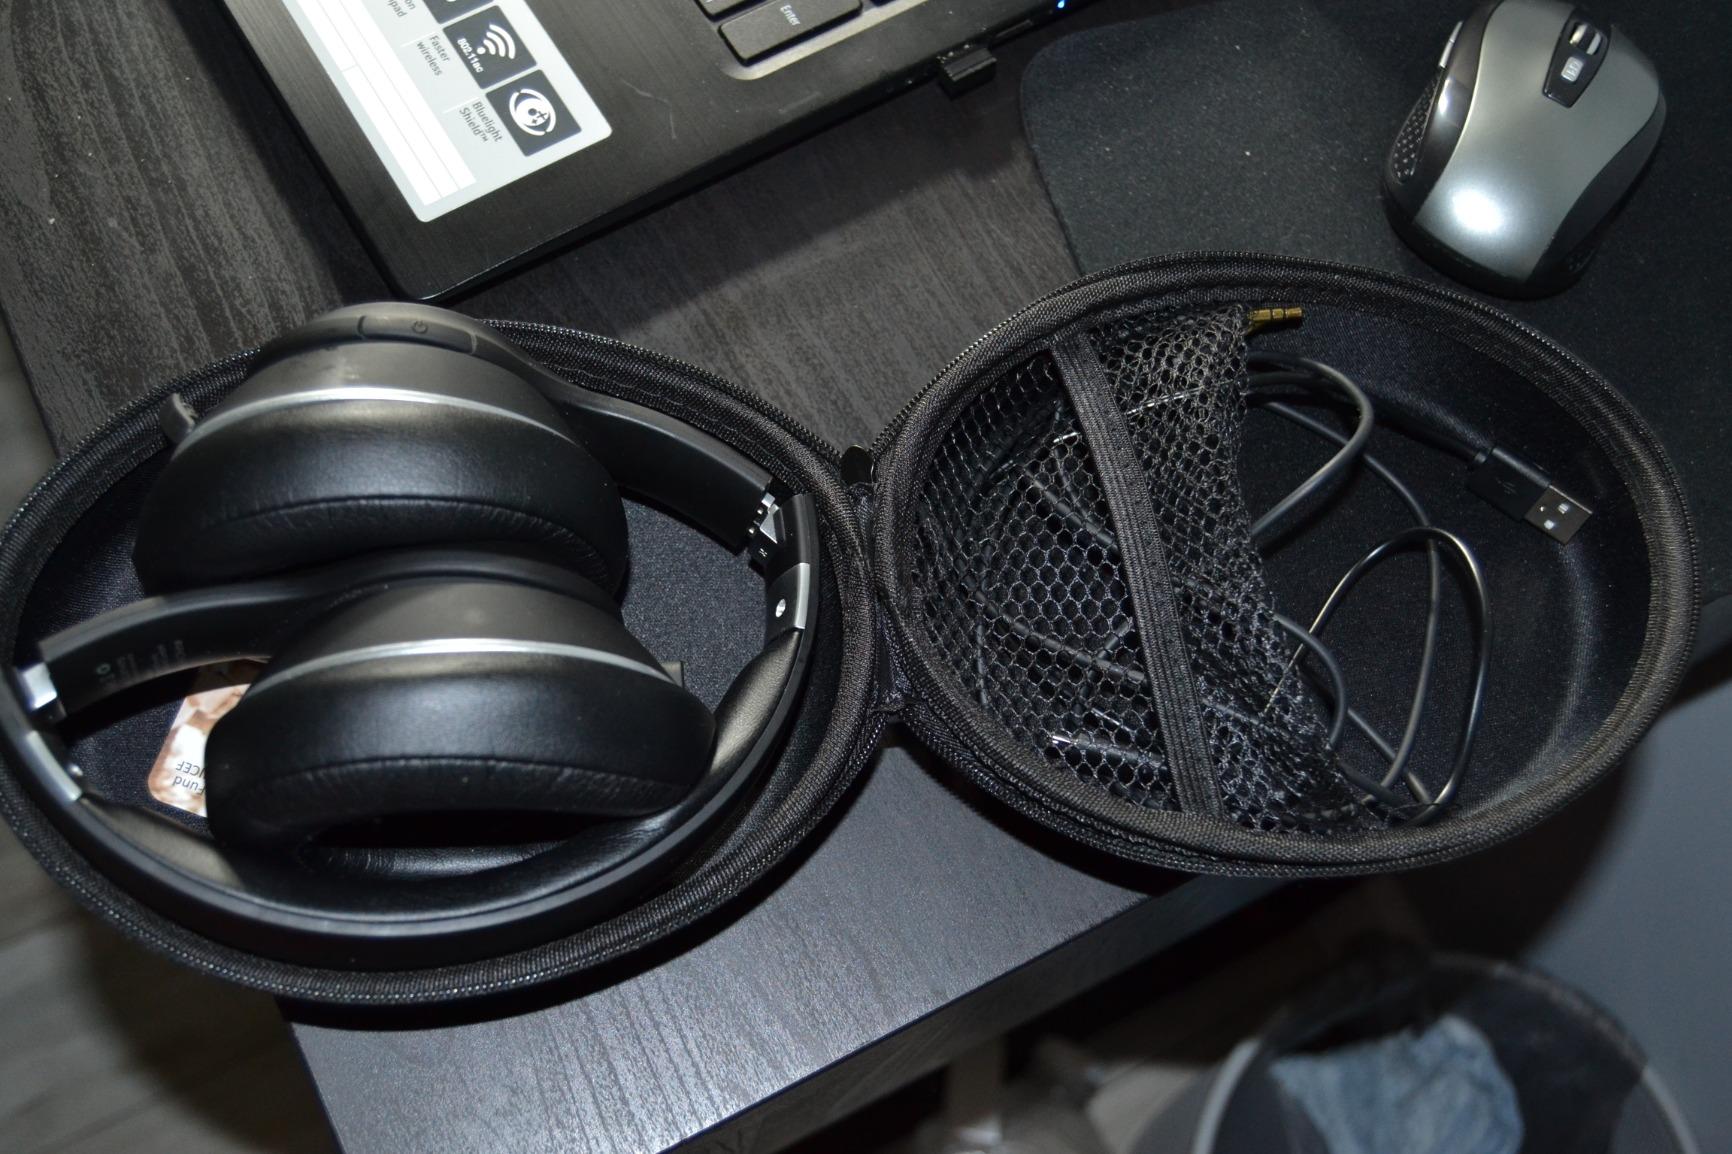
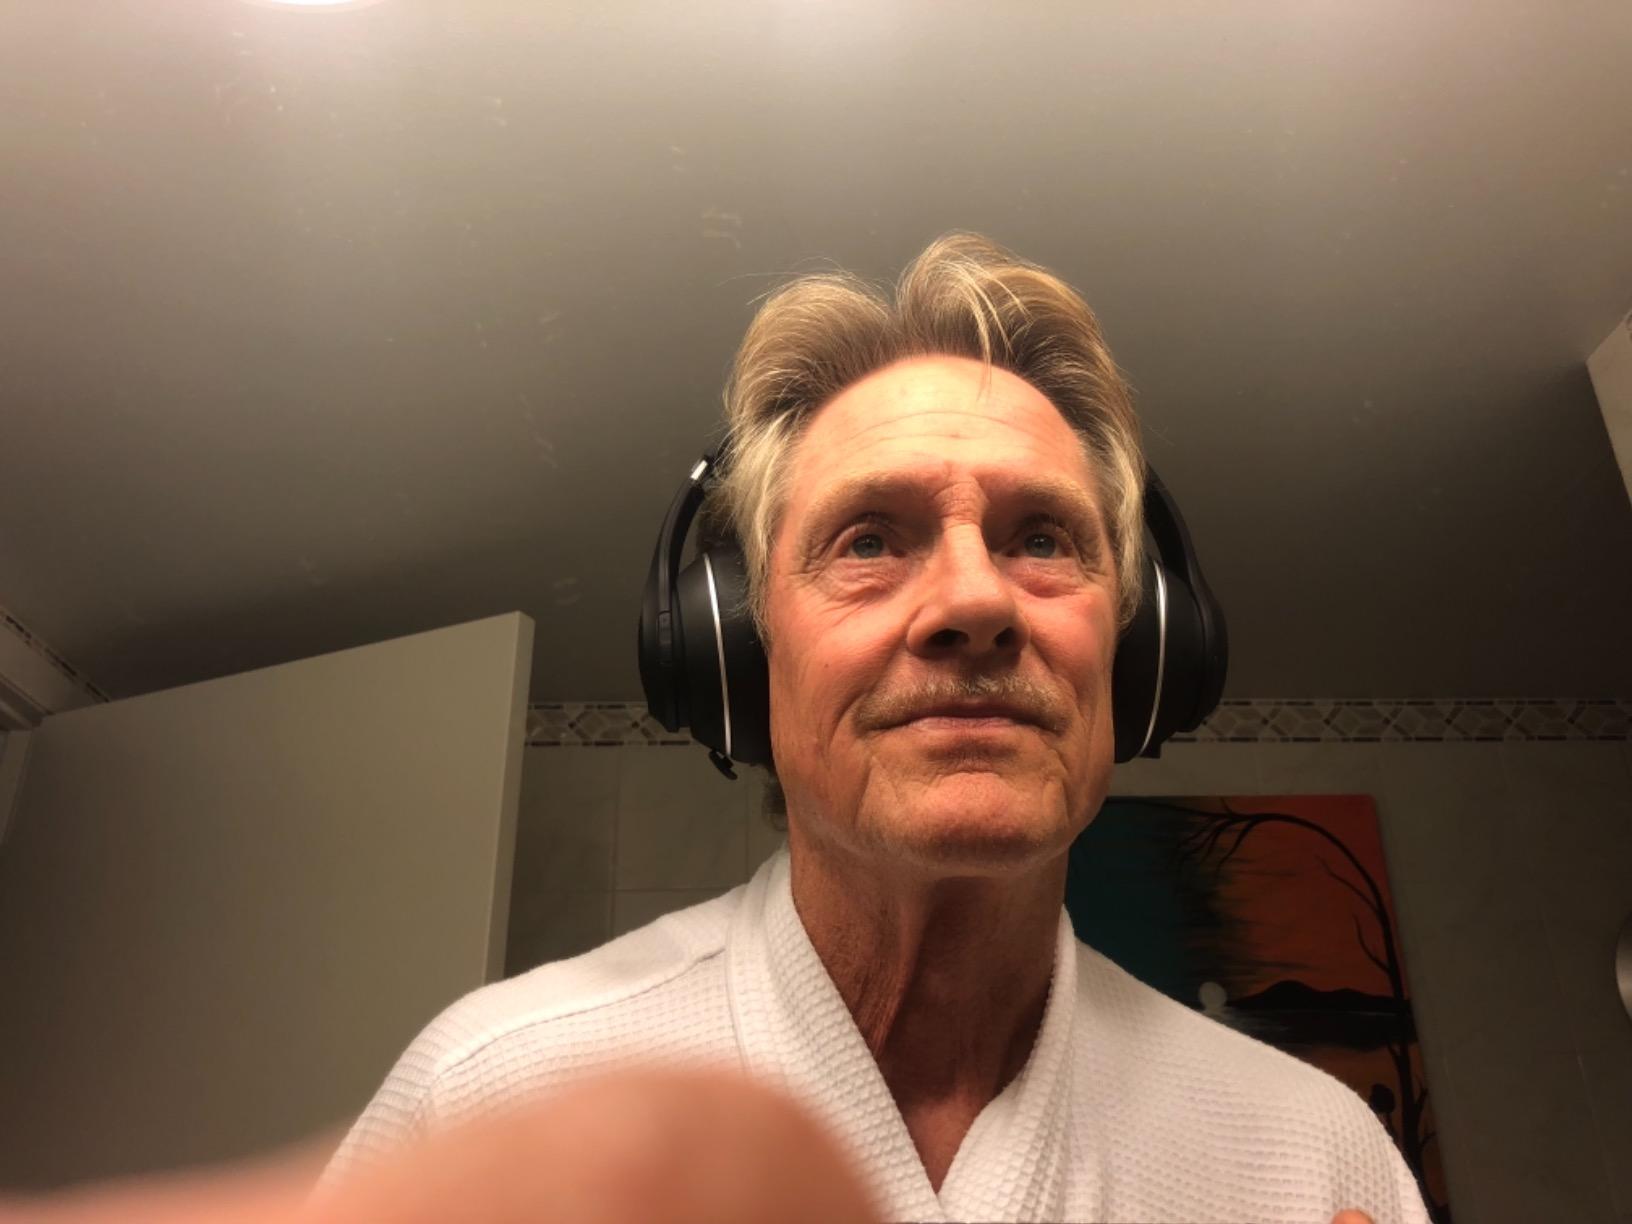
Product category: headphones
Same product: yes